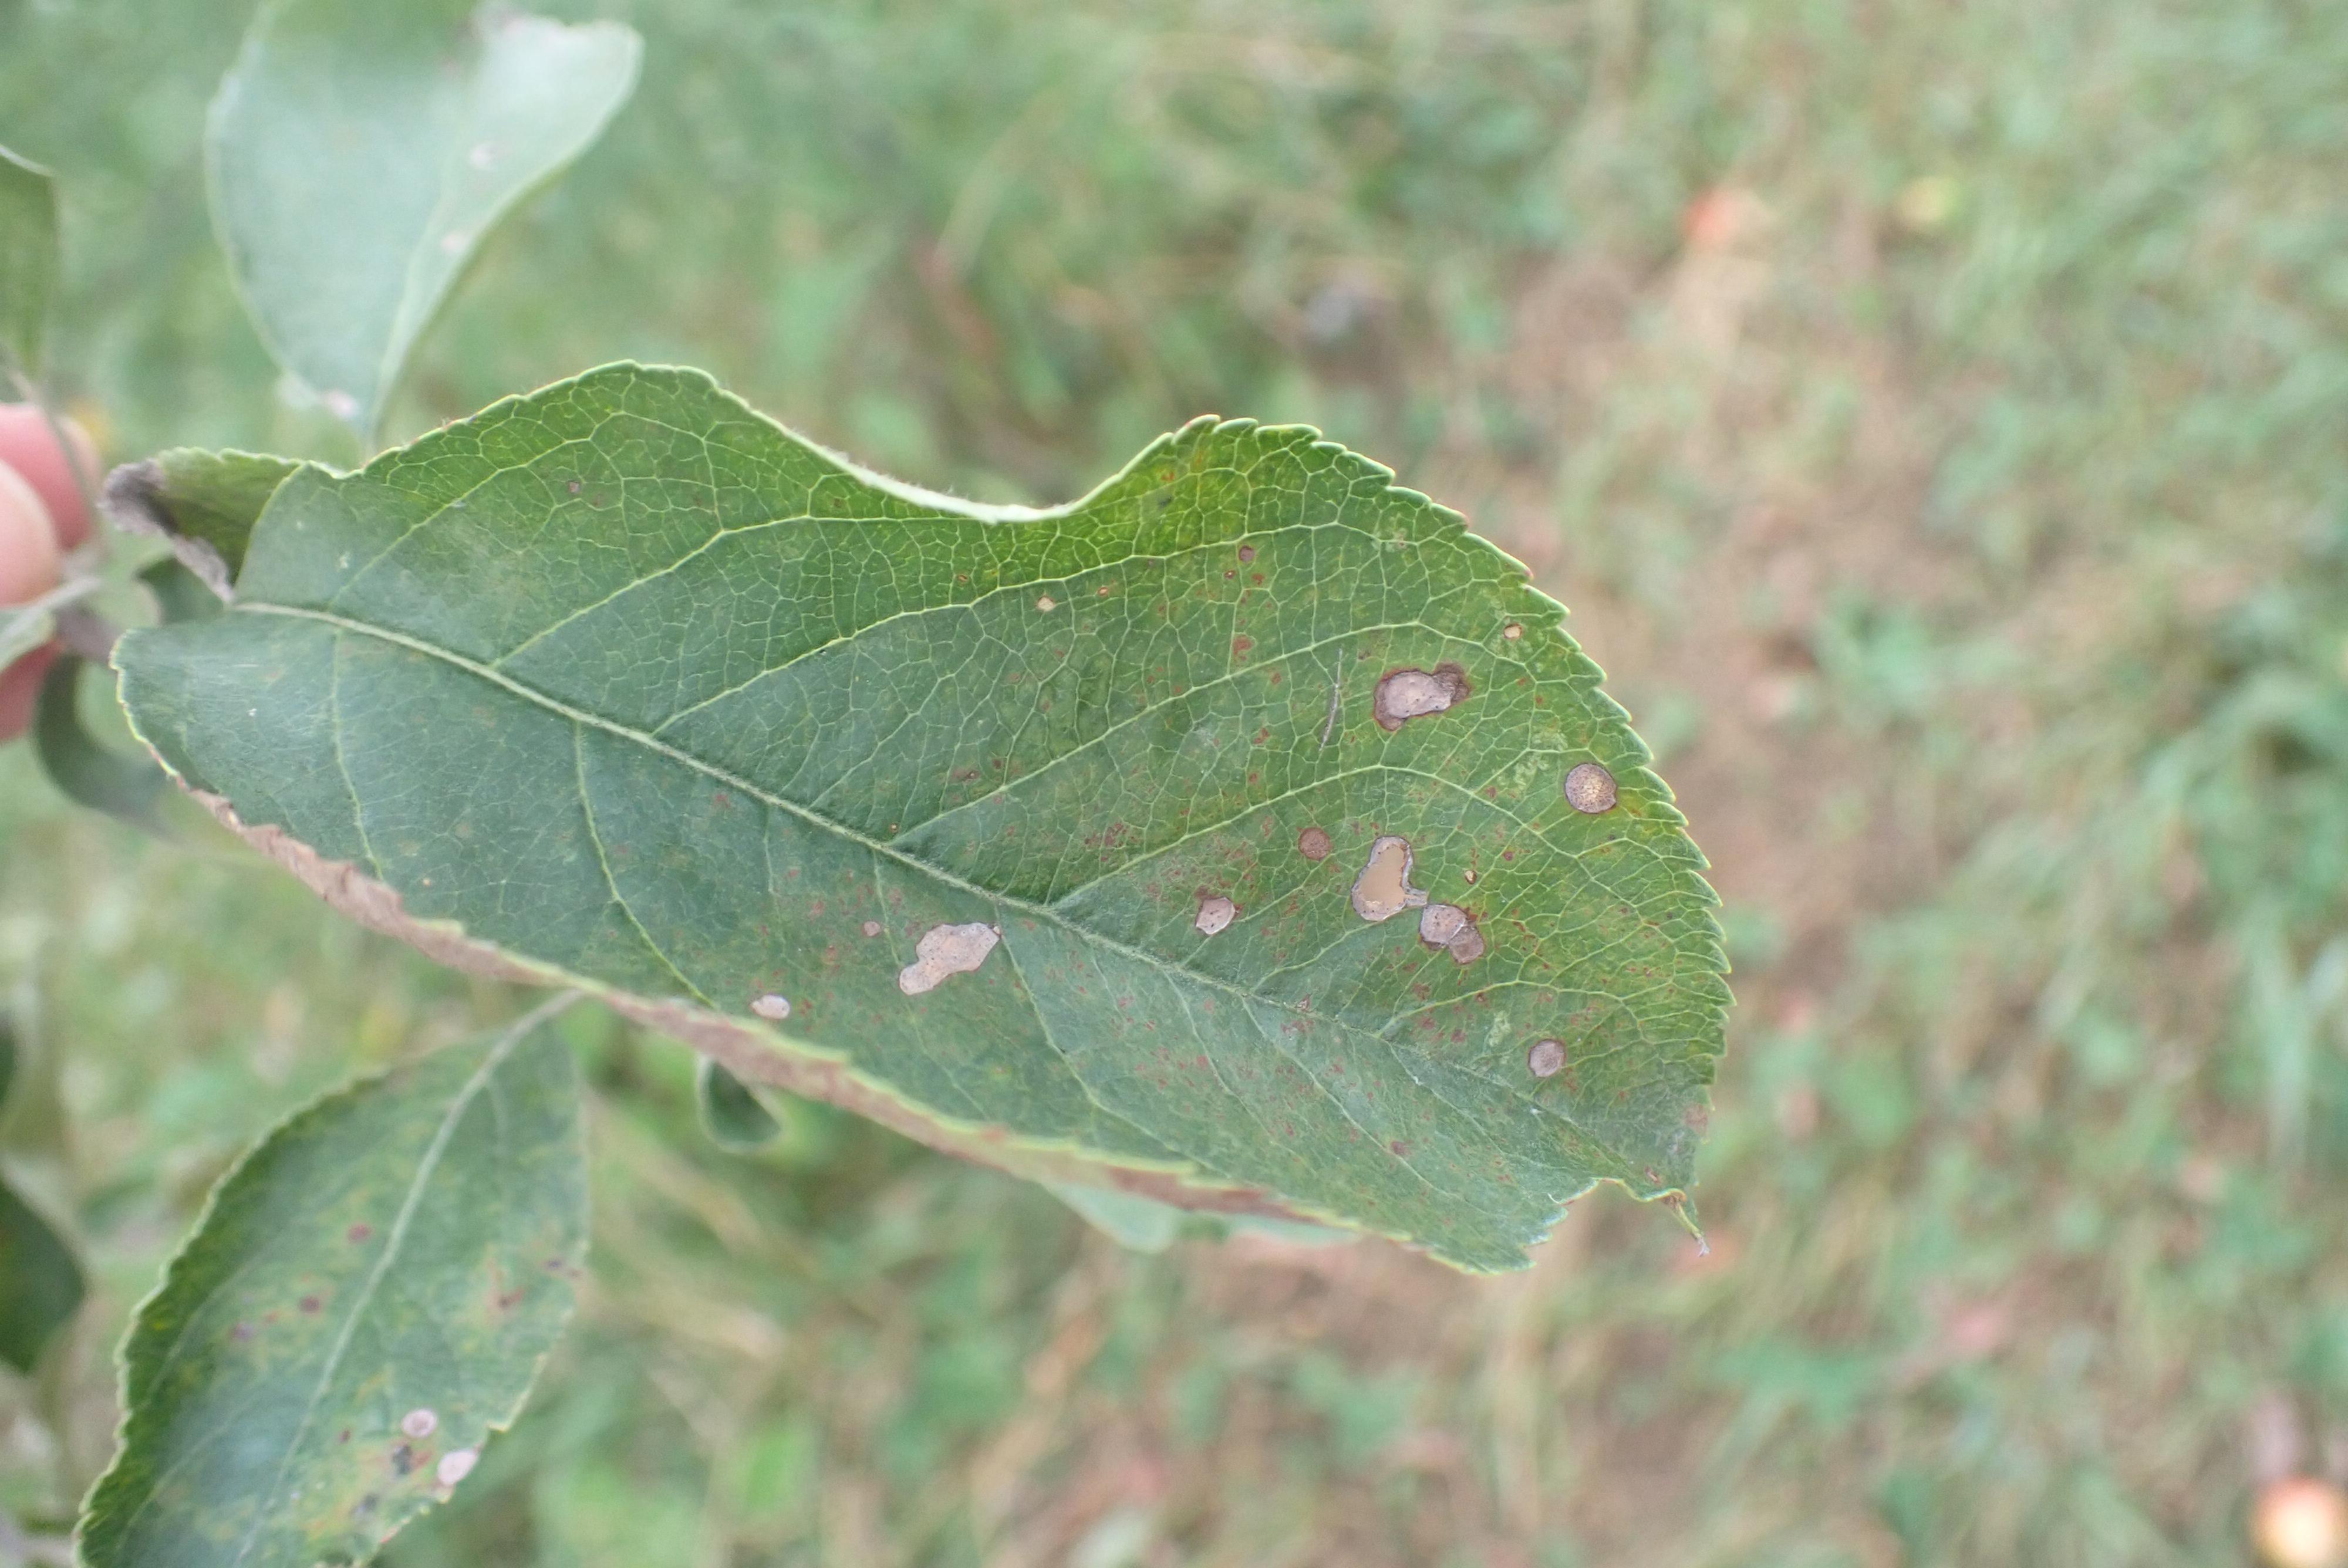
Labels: complex